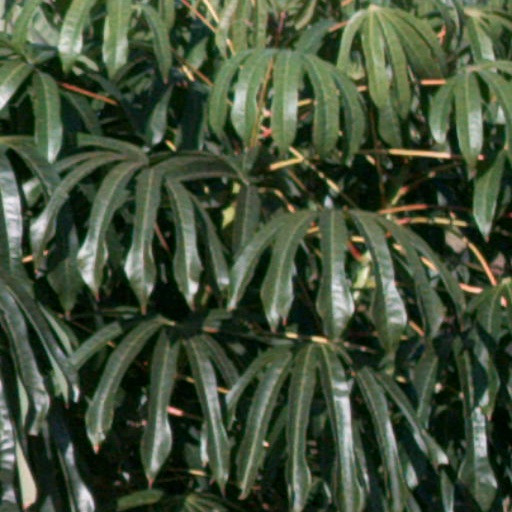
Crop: cassava